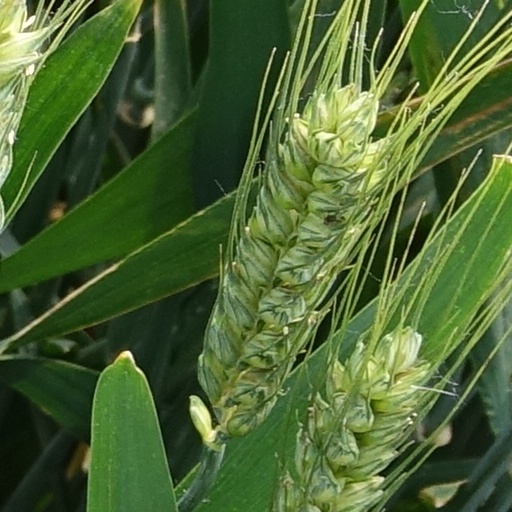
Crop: wheat